Eurovision Song Contest 1960

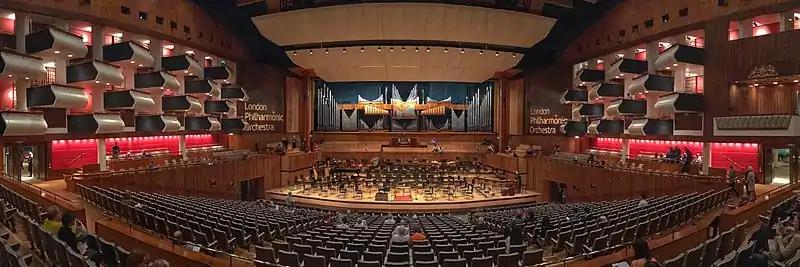
The Royal Festival Hall auditorium "(pictured in 2017)"

The contest was organised and broadcast by the BBC, with Harry Carlisle serving as producer, Innes Lloyd as director, Richard Levin as designer, and Eric Robinson as musical director, leading the orchestra during the event. Each participating delegation was allowed to nominate its own musical director to lead the orchestra during the performance of its country's entry, with the host musical director, Eric Robinson, also conducting for those countries which did not nominate their own conductor.